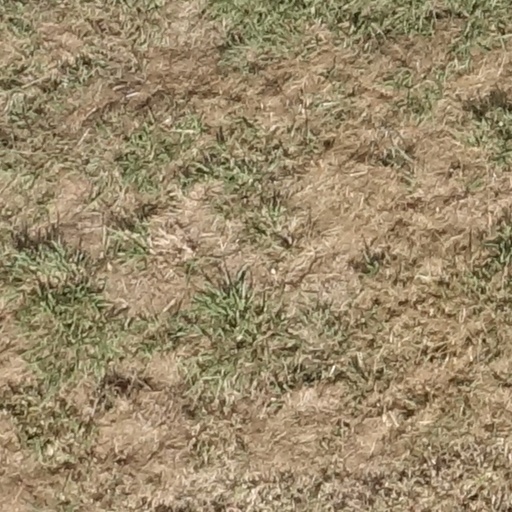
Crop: sorghum